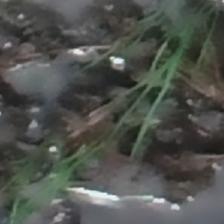
Label: single